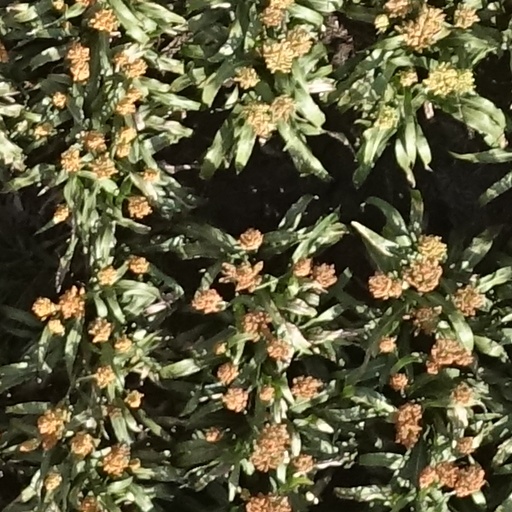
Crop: sorghum